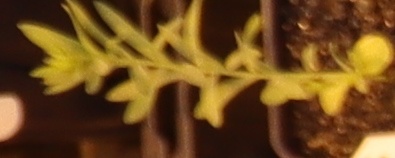
Label: Flax